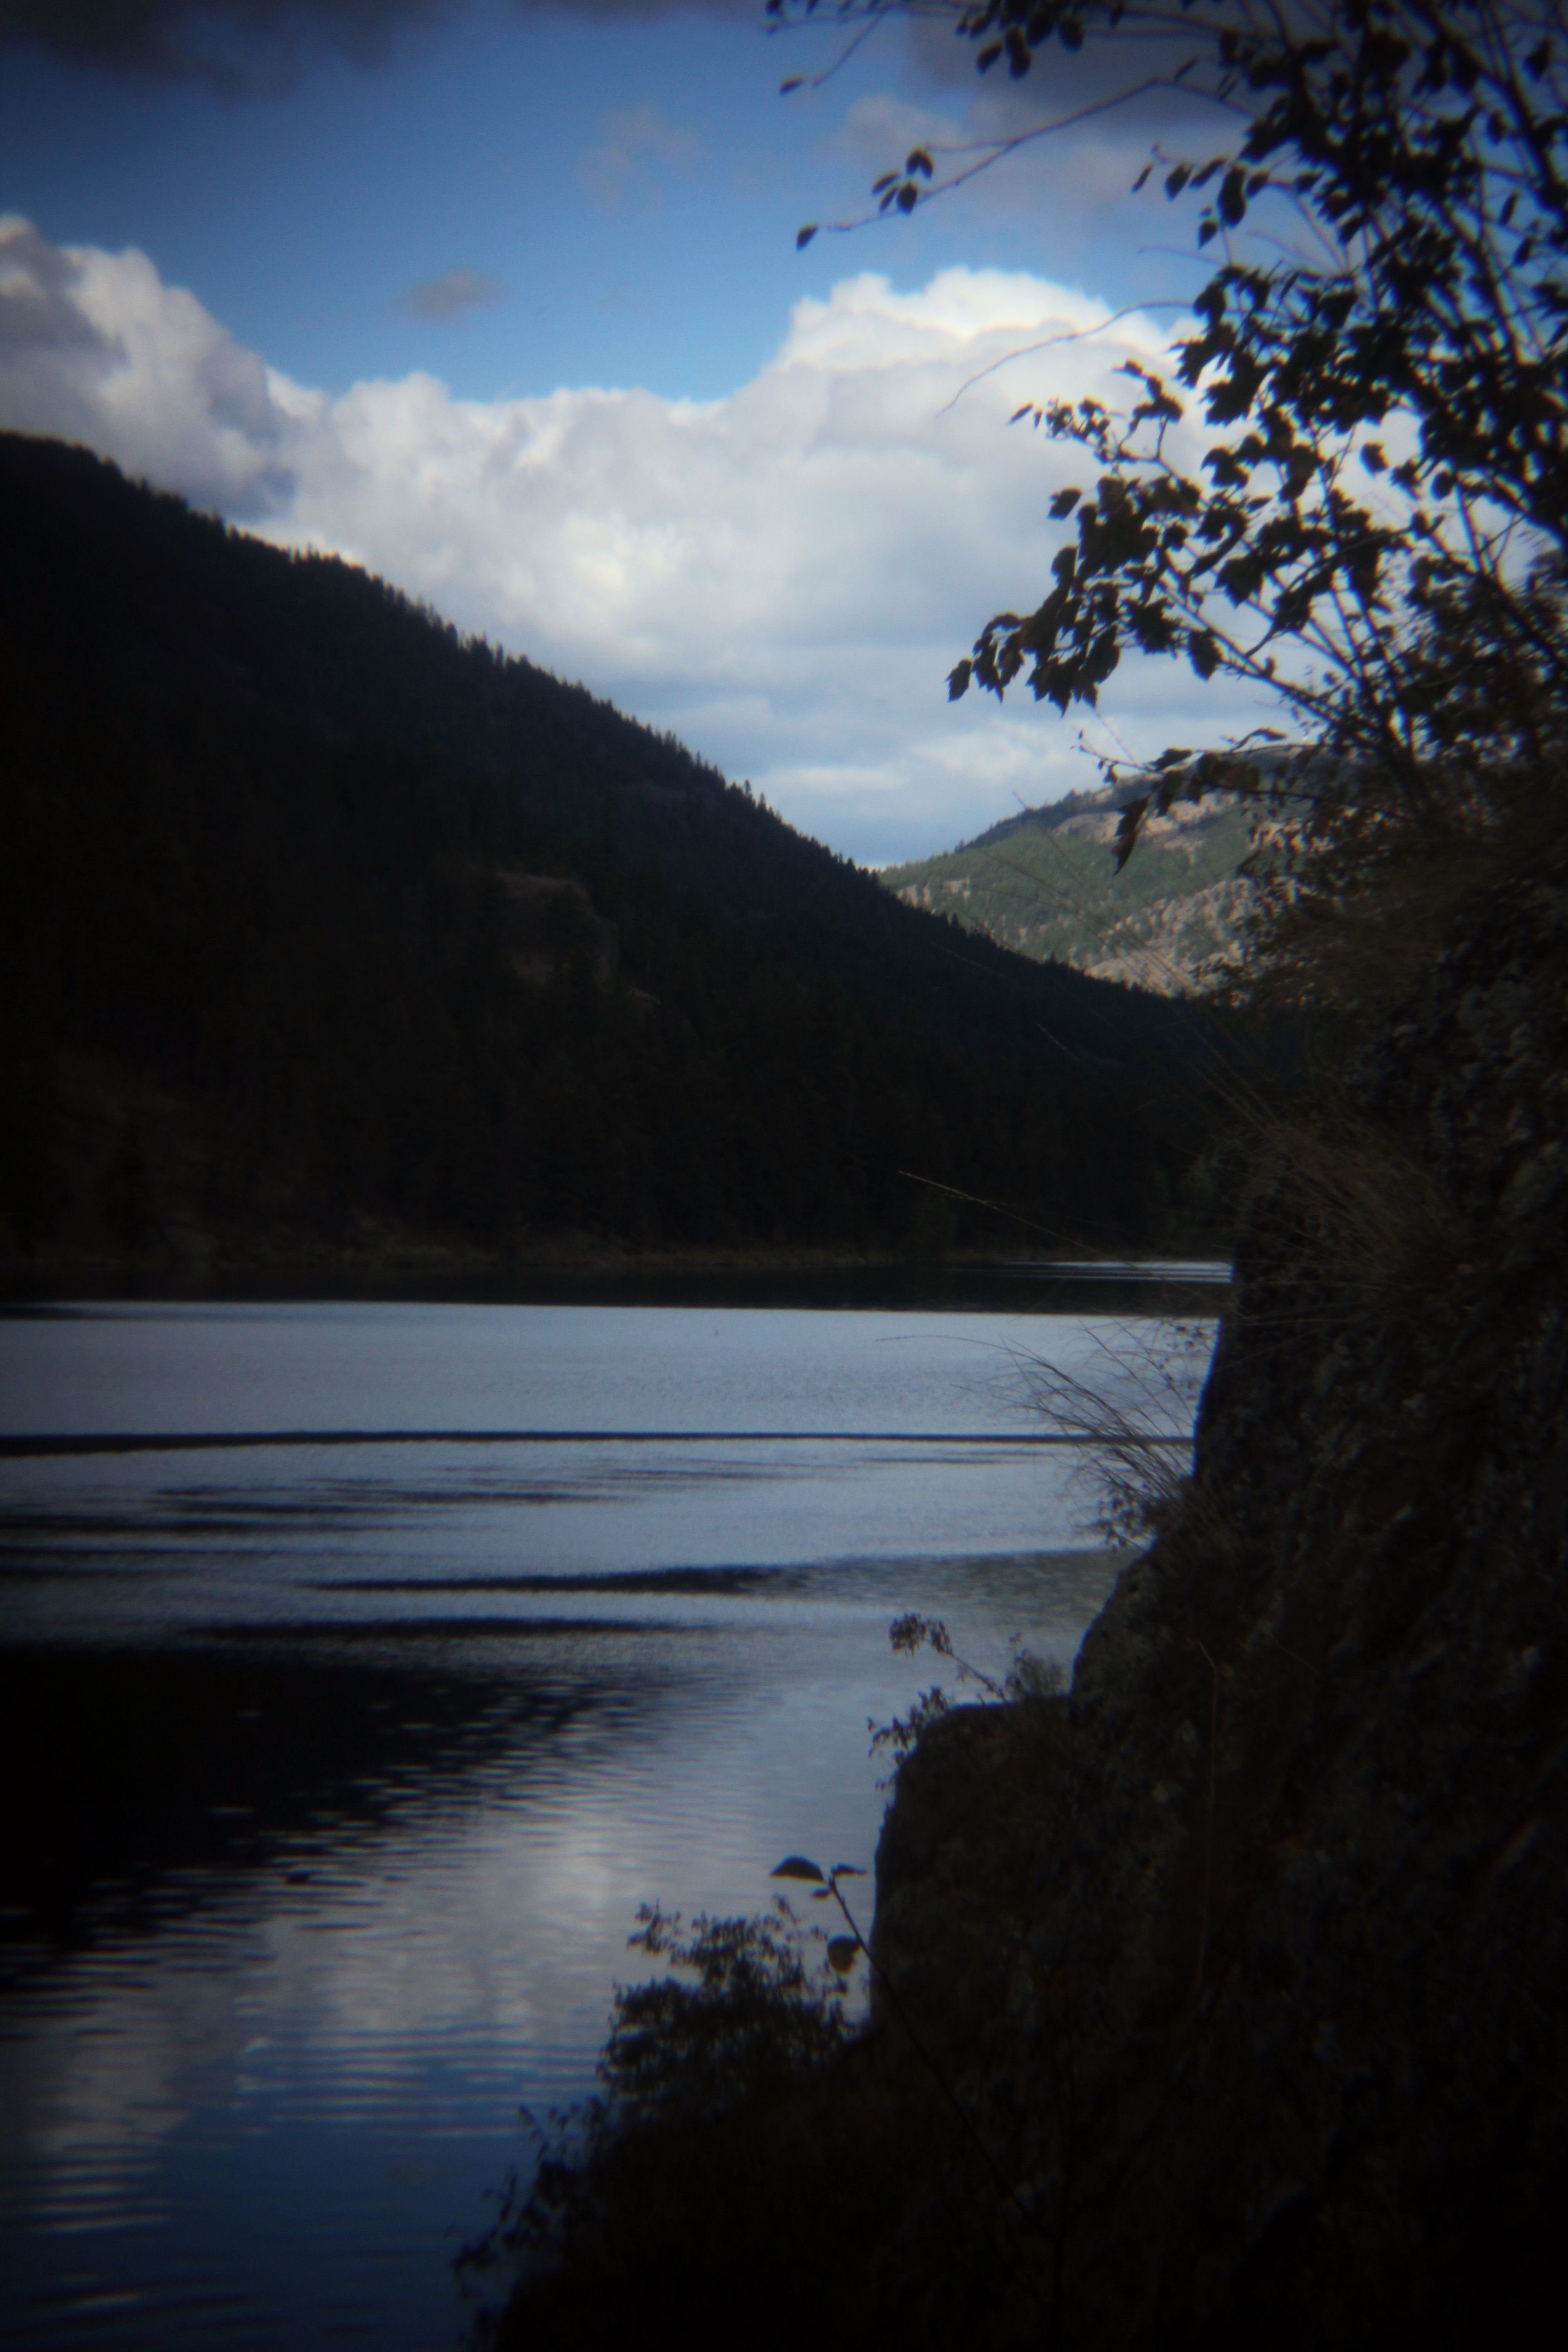
landscape, sea, water, nature, wilderness, mountain, cloud, sky, sunrise, sunset, sunlight, morning, hill, lake, dawn, river, dusk, evening, reflection, reservoir, body of water, canada, britishcolumbia, bc, holgalens, rosevalley, loch, landform, atmospheric phenomenon, mountainous landforms